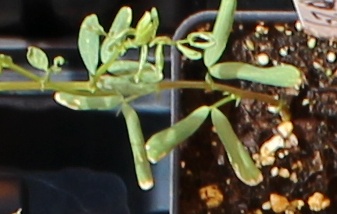
Label: Lentil